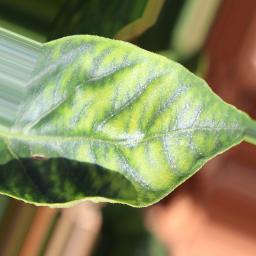
Label: nutritional